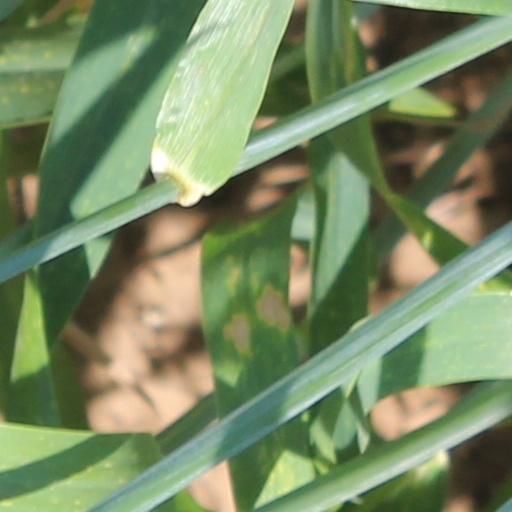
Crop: wheat